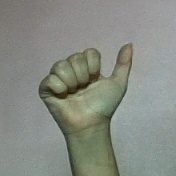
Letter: dhad